Action principles

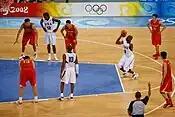
Dwyane Wade shooting free throws illustrating the kind of physical constraints suitable for application of Maupertuis' least action principle

When total energy and the endpoints are fixed, Maupertuis's least action principle applies. For example, to score points in basketball the ball must leave the shooters hand and go through the hoop, but the time of the flight is not constrained. Maupertuis's least action principle is written mathematically as the stationary condition